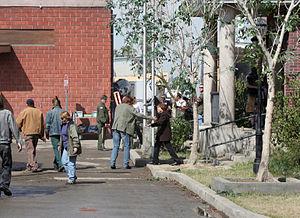
Jericho est une série télévisée américaine en 29 épisodes de 43 minutes, créée par Stephen Chbosky et Jon Turteltaub et diffusée entre le 20 septembre 2006 et le 25 mars 2008 sur le réseau CBS et sur Space au Canada.